Lime Pictures

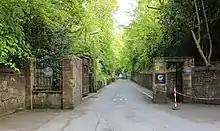
Entrance to Lime Pictures, Childwall, Liverpool

Mersey Television's first major production was the soap opera "Brookside" for Channel 4, which ran from the channel's foundation in 1982 until 2003, when it was taken off air due to declining ratings. A three-part spin-off ('soap bubble') of "Brookside" was produced in November 1987, titled "Damon and Debbie".